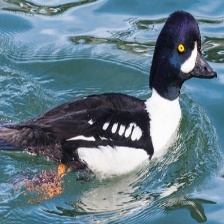
Species: BARROWS GOLDENEYE
Scientific name: BUCEPHALA ISLANDICA
ImageNet parent category: drake